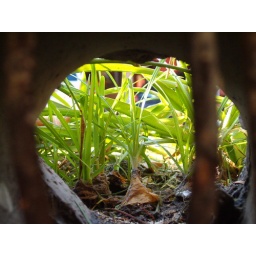
hole in the wall of the wash room. had to get down on the floor to reach it